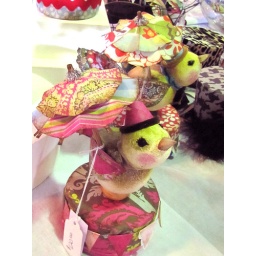
paper bird cake toppers by Becca-Mari